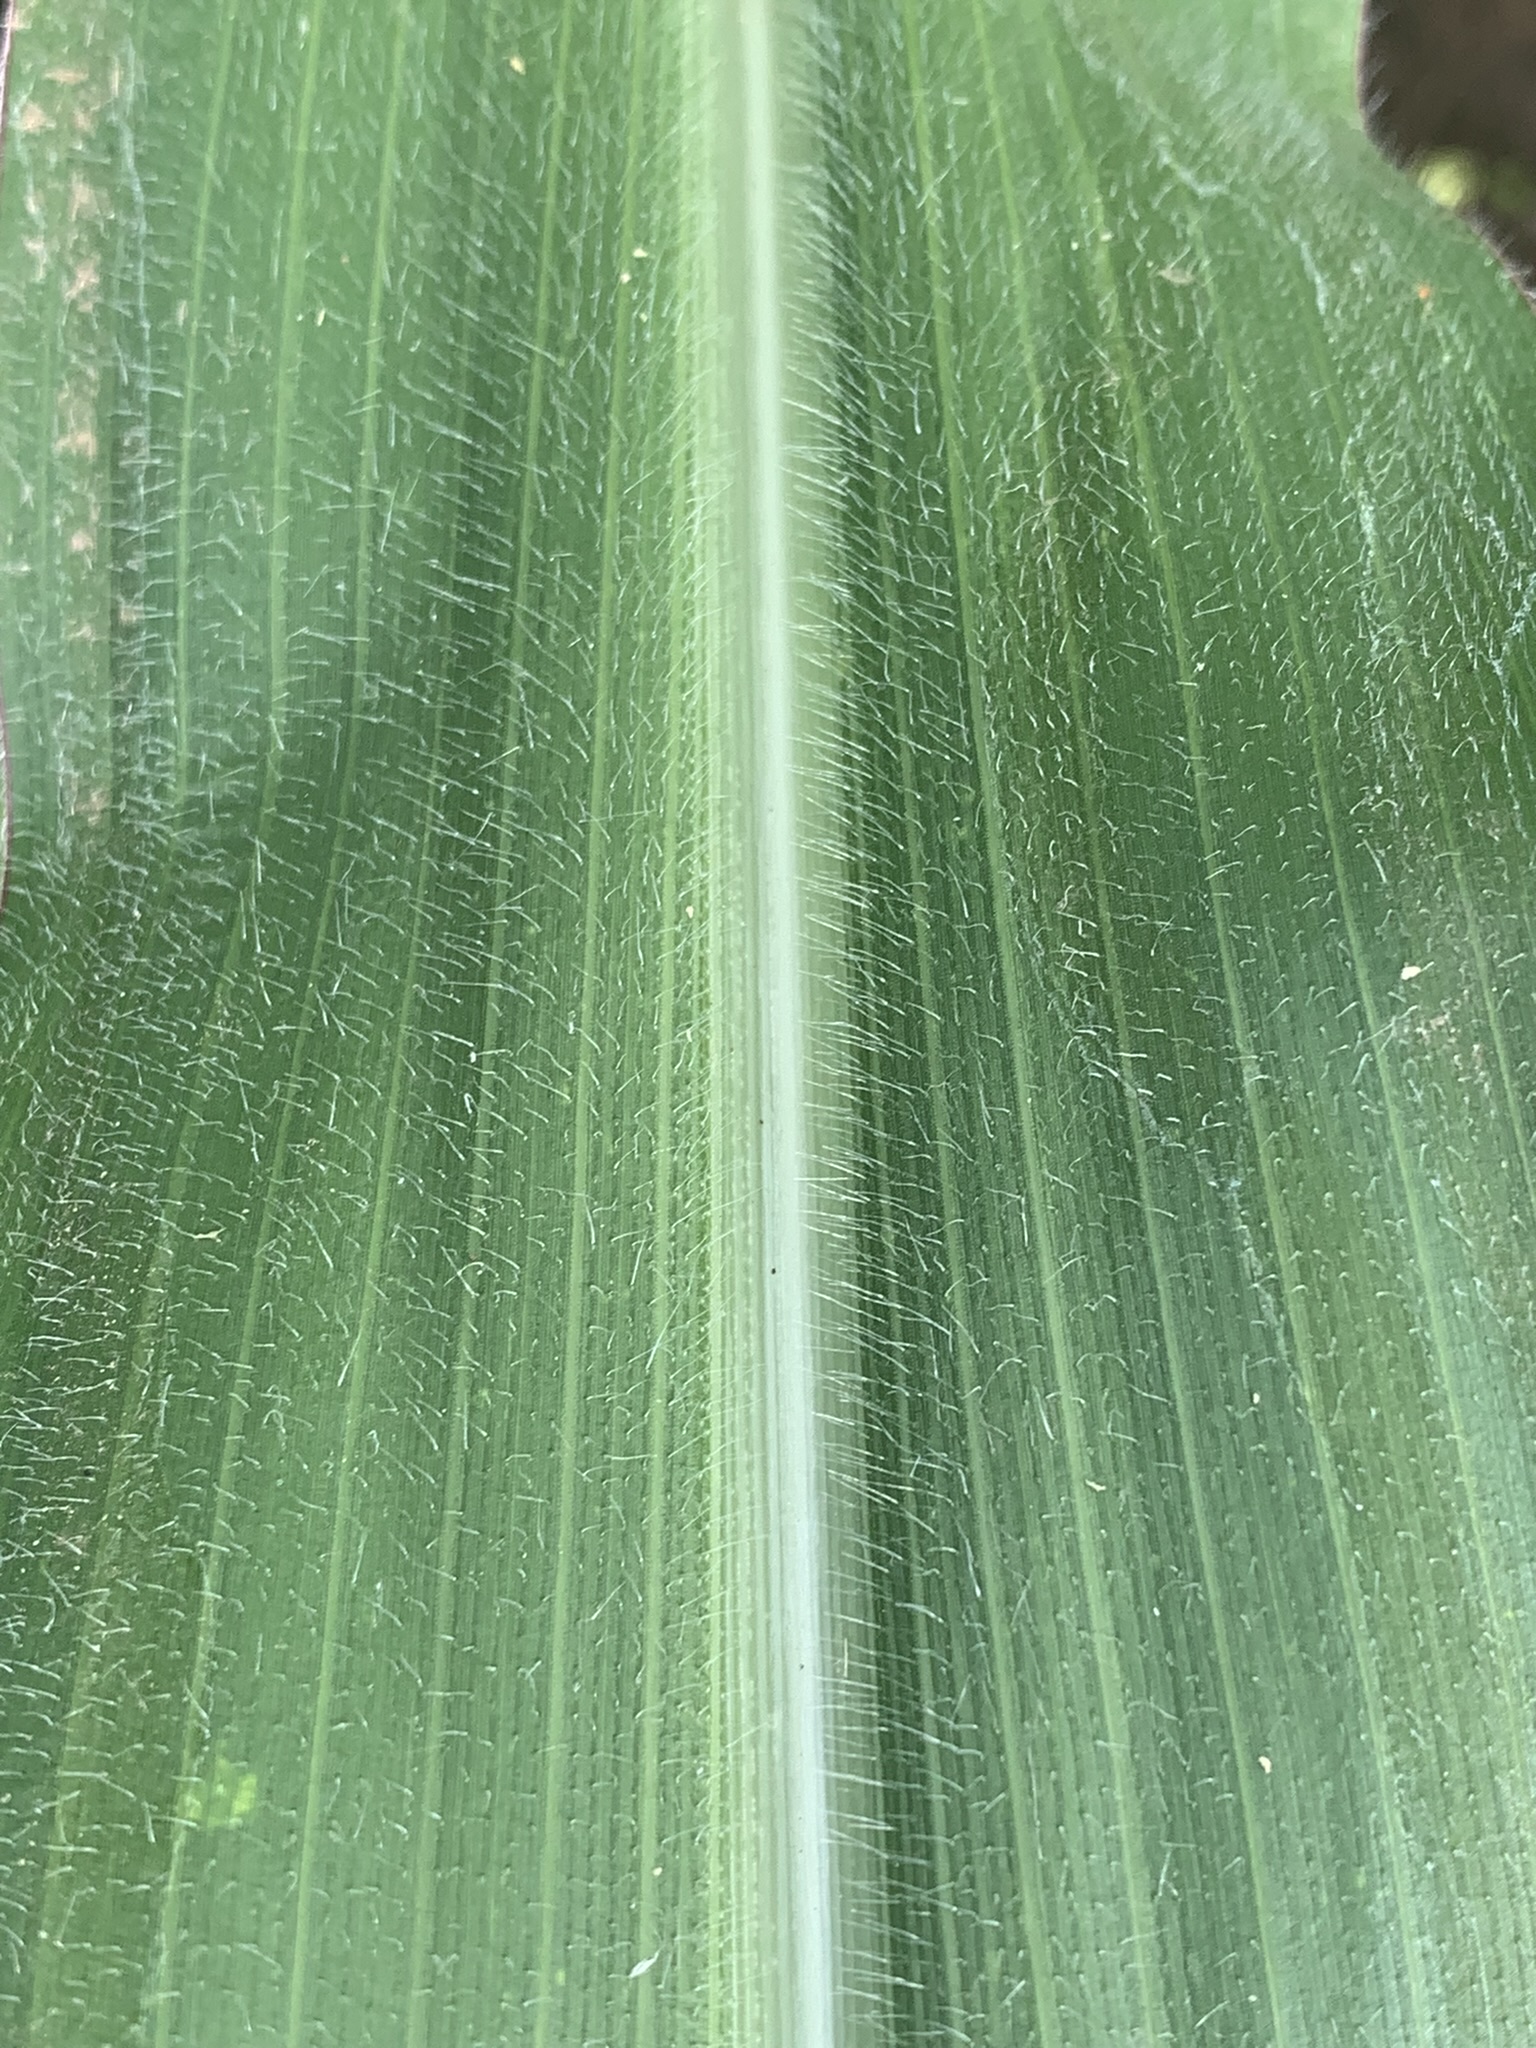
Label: Healthy